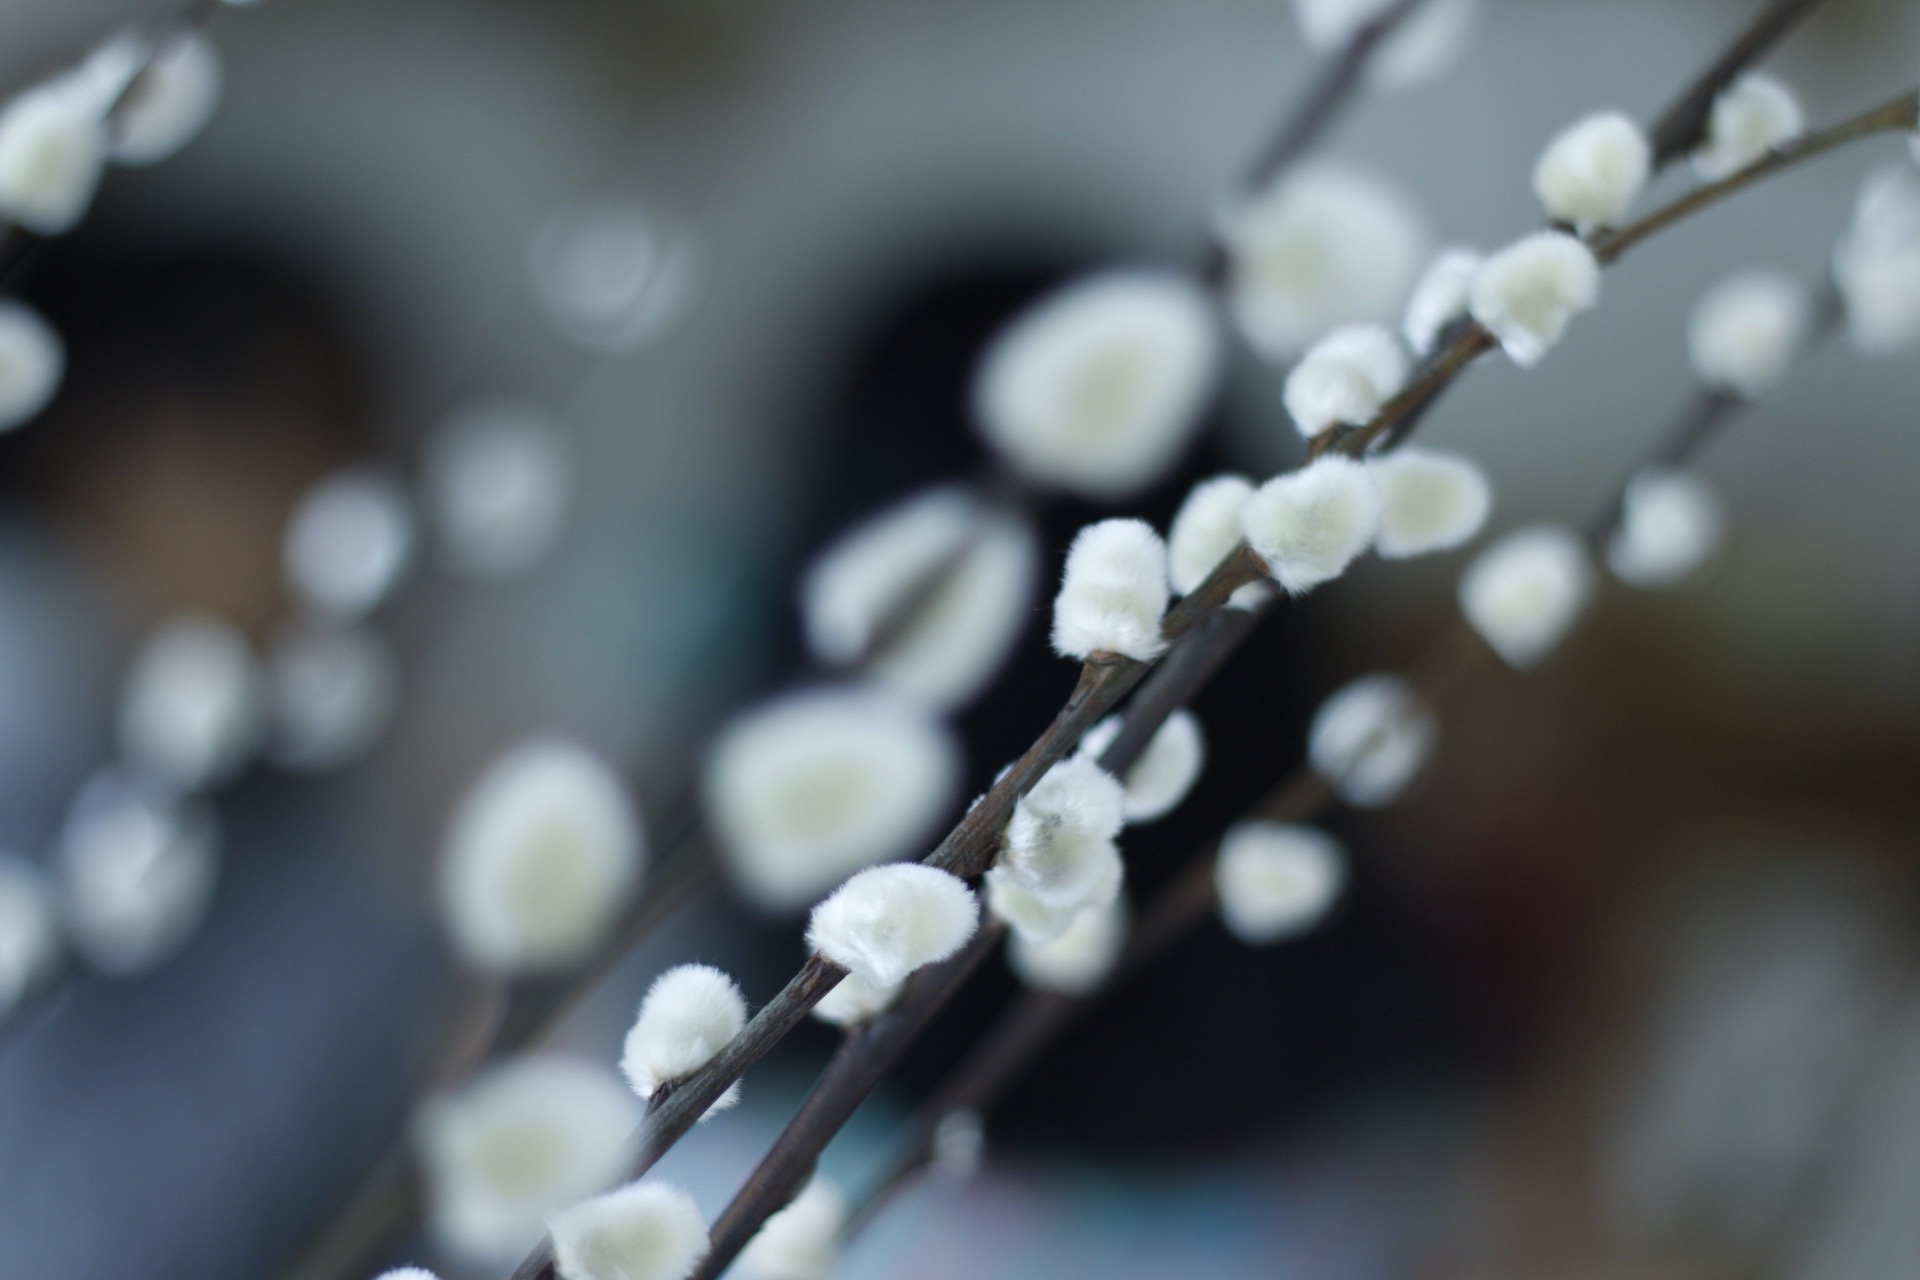
water, branch, blossom, drop, dew, plant, photography, leaf, flower, frost, flora, twig, close up, moisture, freezing, macro photography